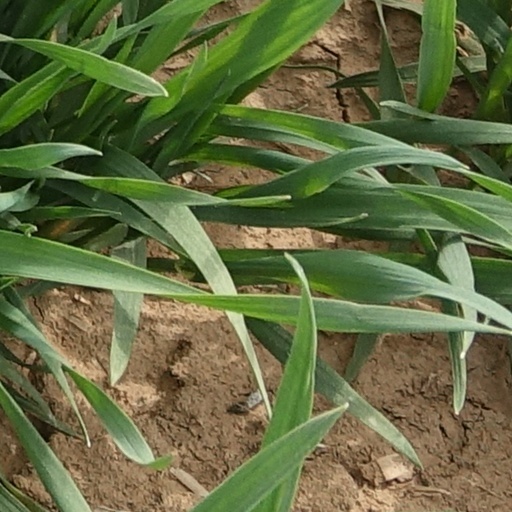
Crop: wheat